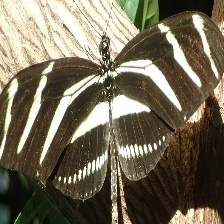
Species: ZEBRA LONG WING